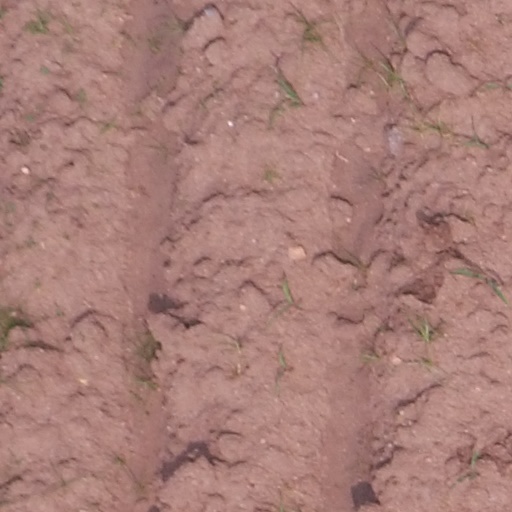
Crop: maize; corn